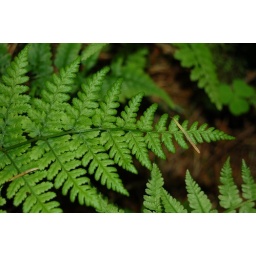
A new fern in the forest